Pleasure Point, California

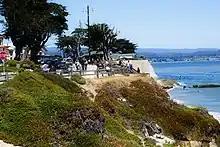
Pleasure Point in 2021

Pleasure Point is a census-designated place (CDP) in Santa Cruz County, California. Pleasure Point sits at an elevation of . The 2020 United States census reported Pleasure Point's population was 5,821. Prior to the 2010 census, this CDP was called Opal Cliffs.